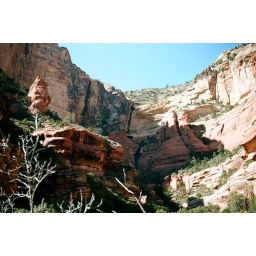
We made it to the end of the trail, surrounded by red rock canyon all around.